Anthony Quinn

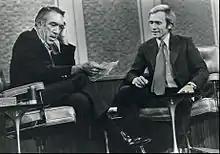
On "The Dick Cavett Show" (1971)

In 1983, he reprised his role as Zorba for 362 performances in a successful musical version, called "Zorba", opposite fellow film co-star Lila Kedrova, reprising her role as Madame Hortense. Quinn performed in the musical both on Broadway and at the Kennedy Center in Washington, DC.